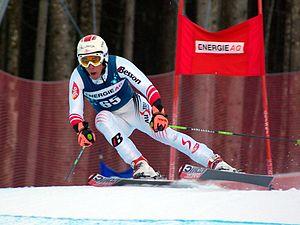
Björn Sieber est un skieur alpin autrichien.